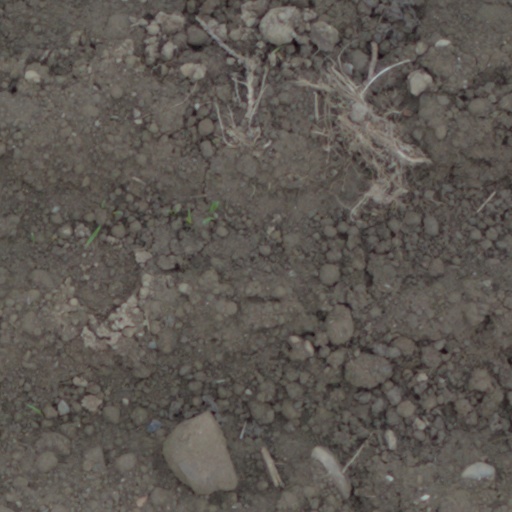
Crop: wheat